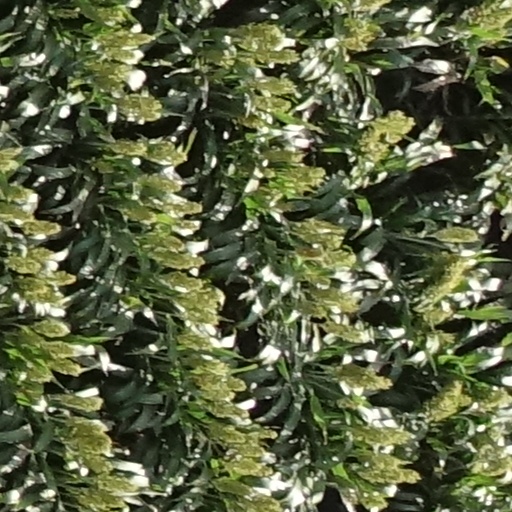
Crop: sorghum